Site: brandenburg
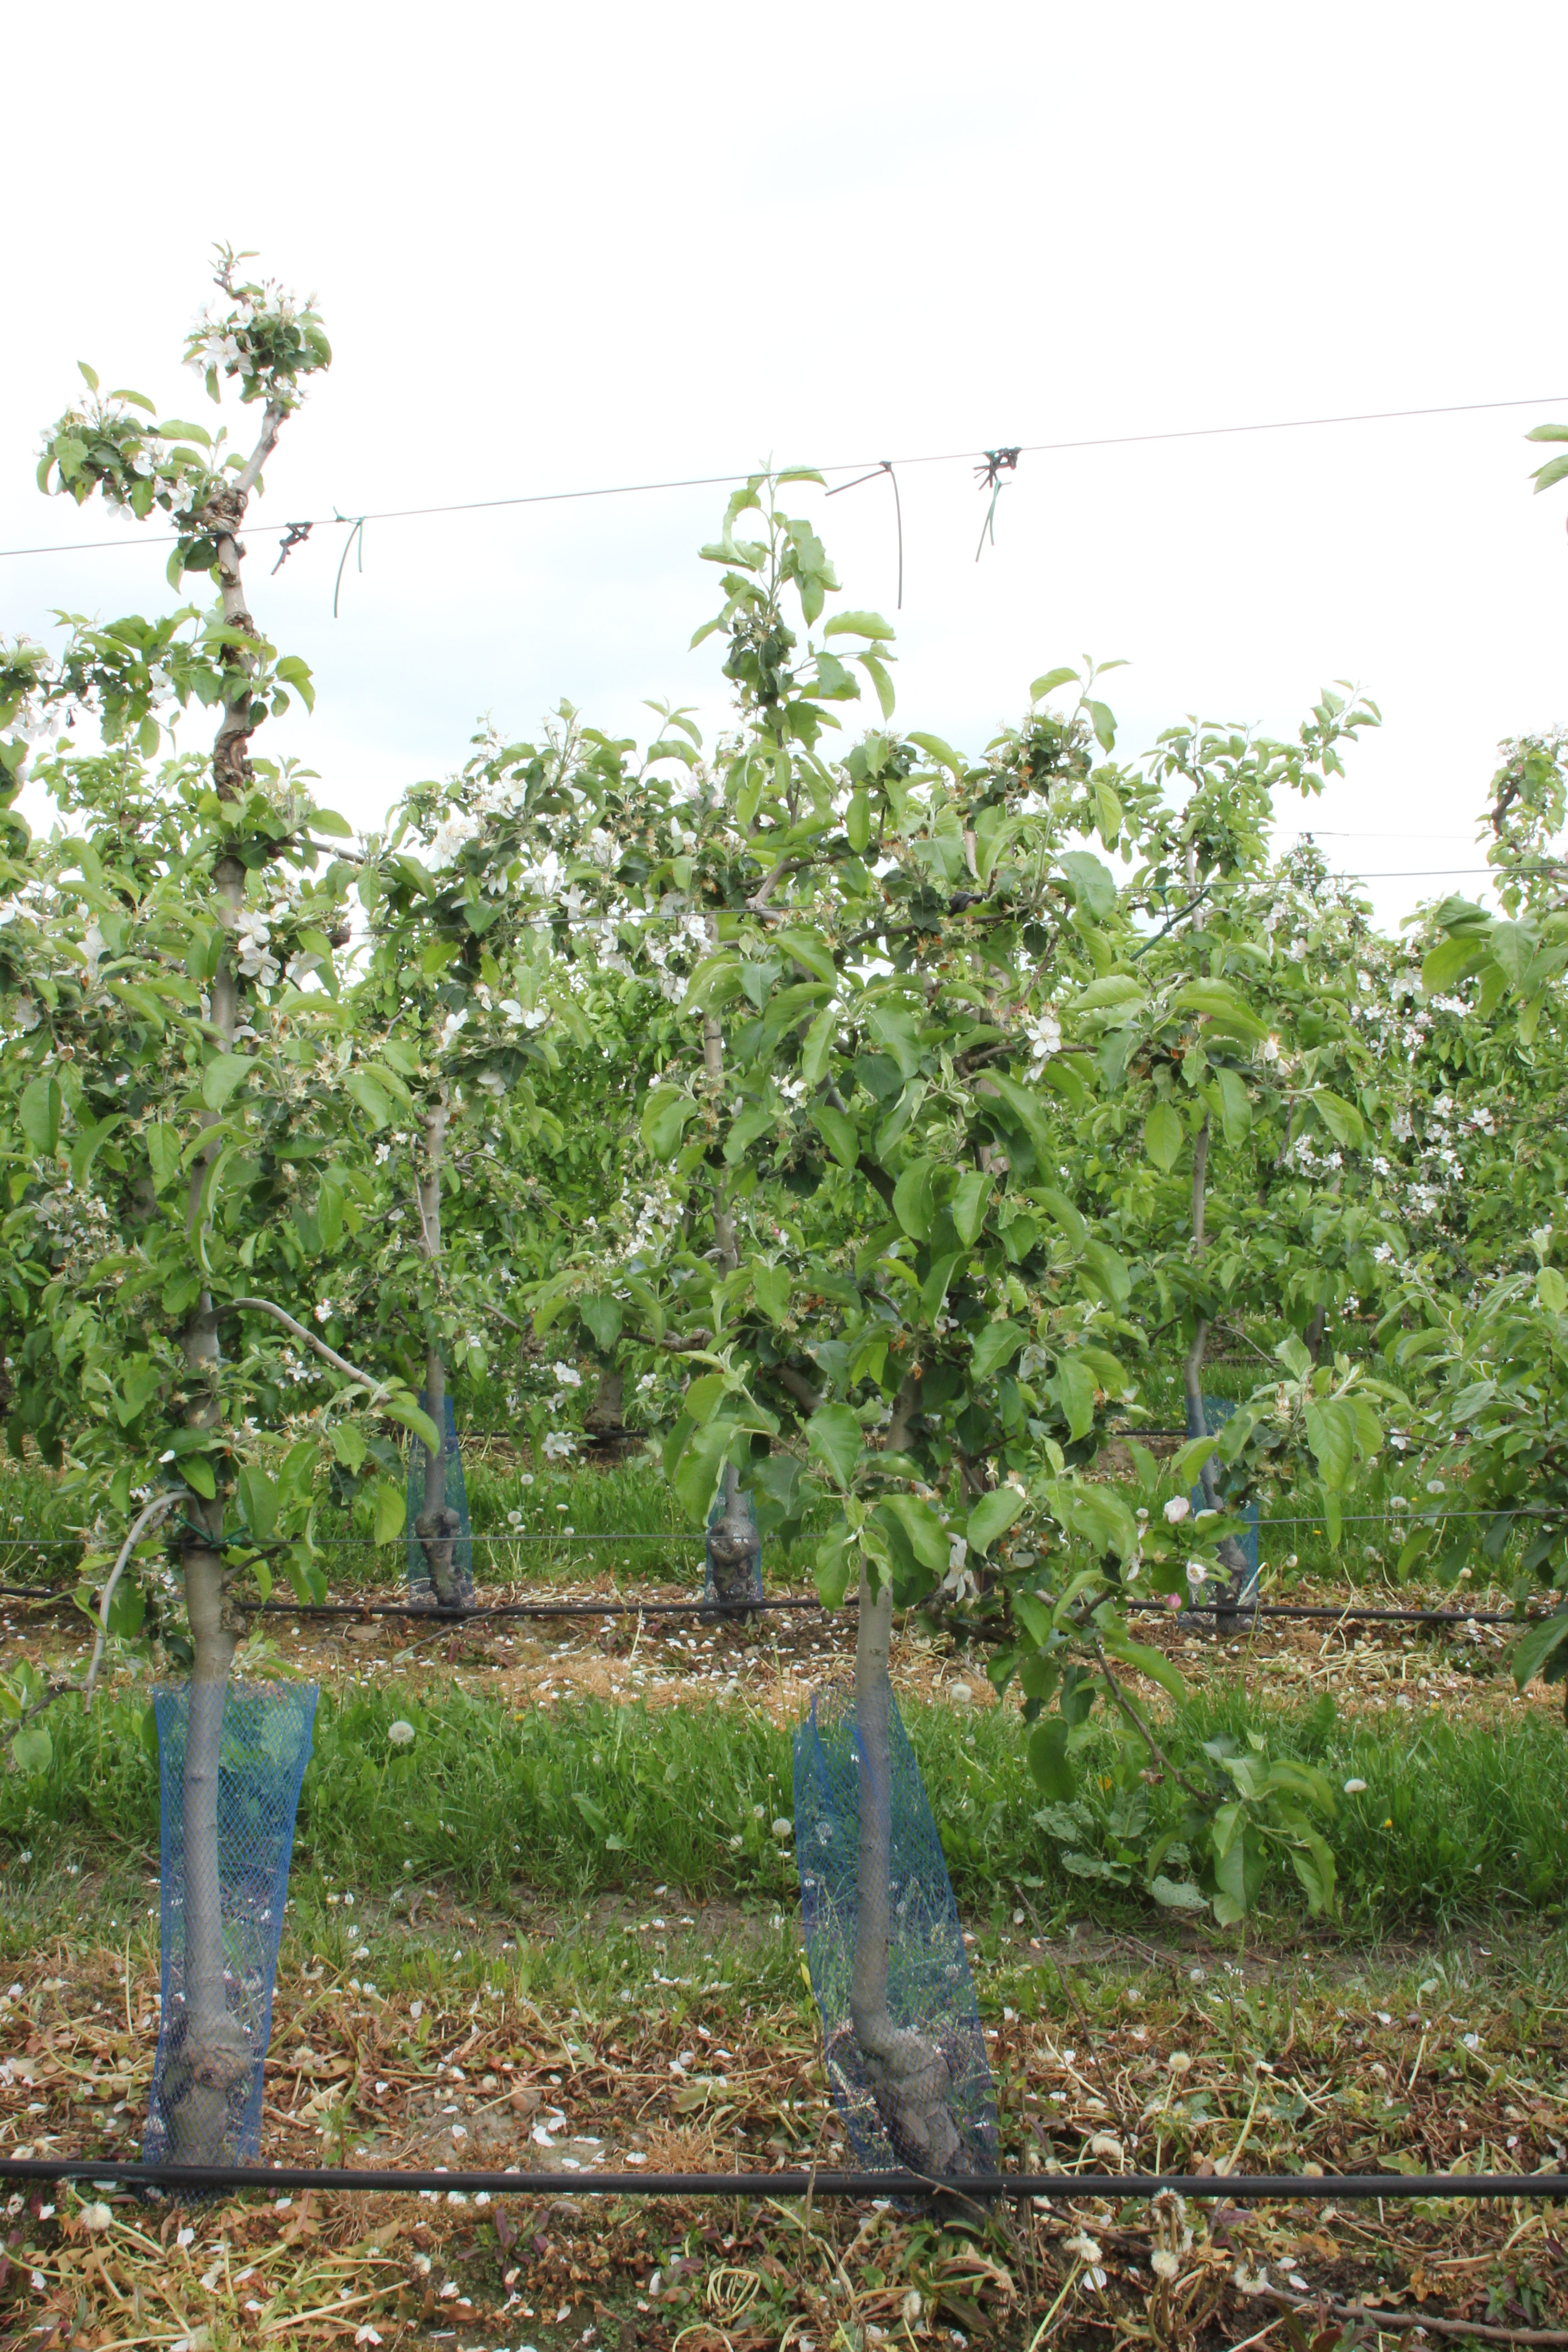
Growth stage (BBCH 67): Flowering